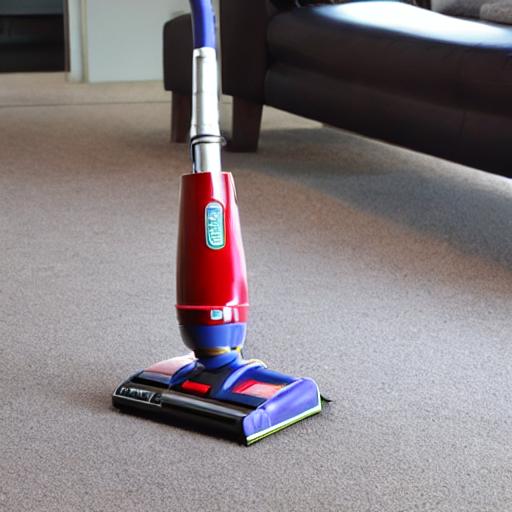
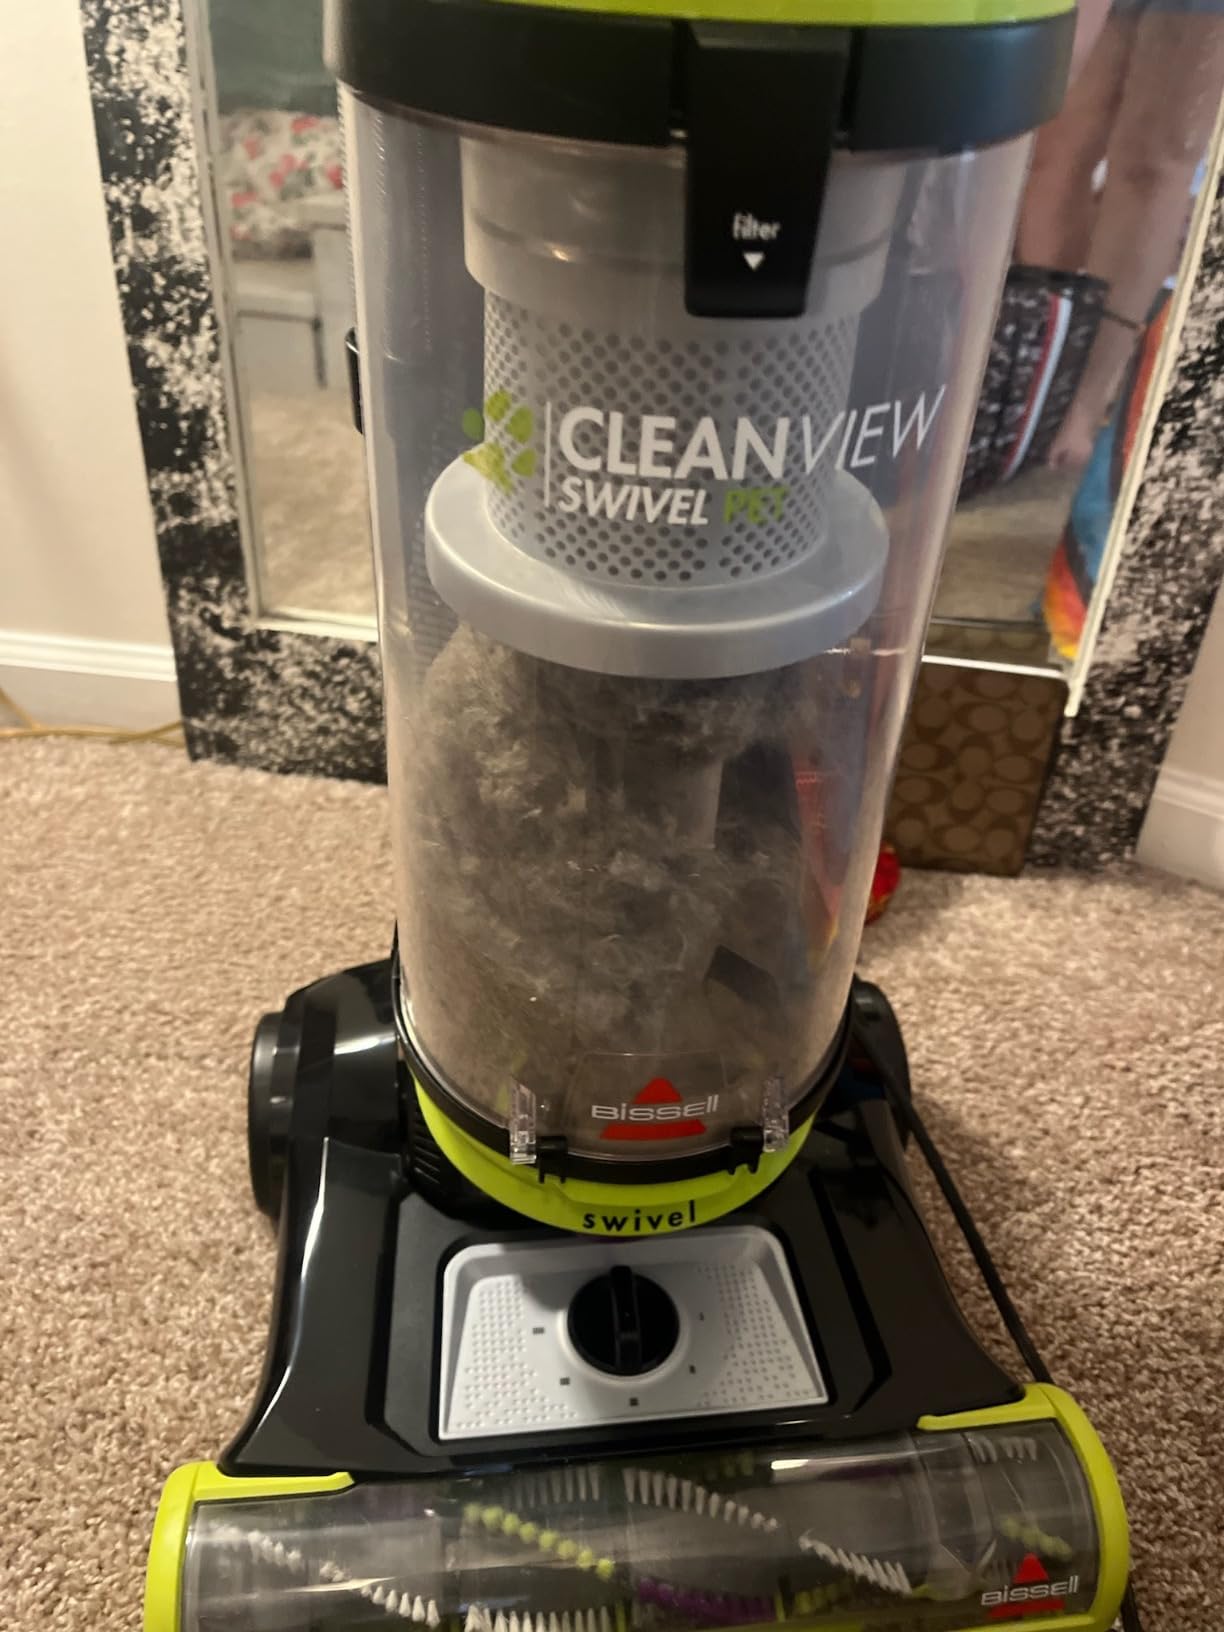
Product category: items_vacuum
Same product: no